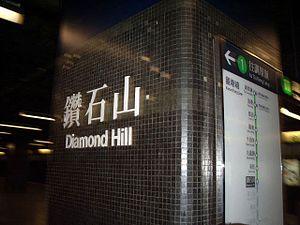
Diamond Hill est une station du MTR de Hong Kong situé au nord de Kowloon. Elle connecte les Kwun Tong line et Tuen Ma line Phase 1. Les murs de cette station sont gris parsemés de pierres blanches représentant des diamants.
Les noms sont toujours indiqués en anglais ainsi qu'en chinois traditionnel. Un astérisque indique que la station n'est pas encore ouverte.